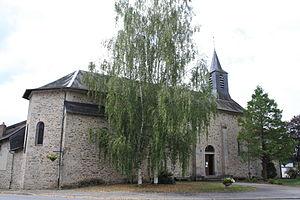
Église de Saint-Brice-sur-Vienne
Saint-Brice-sur-Vienne est une commune française située dans le département de la Haute-Vienne, en région Nouvelle-Aquitaine.